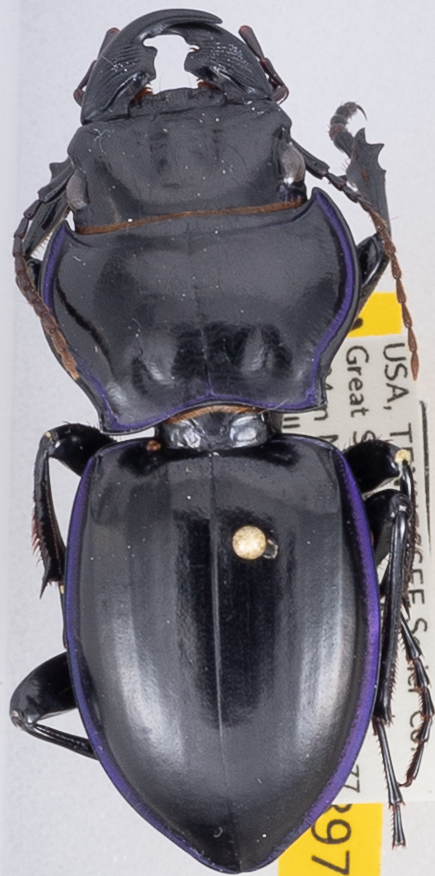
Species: Pasimachus punctulatus
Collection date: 2019-06-25
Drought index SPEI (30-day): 0.13
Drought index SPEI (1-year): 2.09
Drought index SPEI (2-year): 2.09